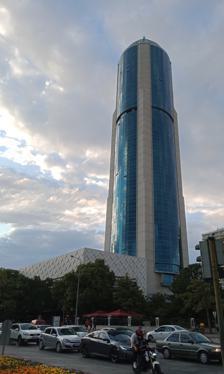
Building: Seljuk Tower
Country: Turkey
Year built: 2006
Seljuk Tower in Konya The 42-floor Seljuk Tower ( Turkish : Selçuklu Kulesi ) is a skyscraper within the Konya Trade Center ( Turkish : Konya Ticaret Merkezi , also known as Kulesite ) business and shopping center in Konya , Turkey . At the time of its completion in 2006, it was the 11th-tallest skyscraper in Turkey and the tallest in Konya and the Central Anatolia Region . The tower's official height is 163 m (535 ft) and has 42 floors above ground level. The top 2 floors are a revolving restaurant which rotates once in an hour, or 24 times in a day, offering panoramic views of the city. Number 42 is the licence plate number for Konya , which was the reason for constructing 42 floors above ground level. Kulesite AVM shopping mall is adjacent to the tower. External links Emporis: Seljuk Tower [usurped] v t e Skyscrapers in Turkey Istanbul Built CBRT Tower (352 m) Metropol Istanbul (301 m) Skyland İstanbul (284 m) Istanbul Sapphire (261 m) Emaar Address Hotel & Residences (245 m) Istanbul Tower 205 (220 m) Çiftçi Towers (194 m) Varyap Meridian A Block (188 m) Isbank Tower 1 (181 m) Şişli Plaza (170 m) Tekstilkent Koza Plaza (168 m) Sabancı Center (158 m) Emaar Heights Residences (157 m) Trump Towers Istanbul (156 m) Emaar Office Tower (142 m) Tekfen Tower (118 m) Zorlu Center (115 m) Under construction Diamond of Istanbul (311 m) Istanbul skyline in 2012. Izmir Mistral Office Tower (216 m) Folkart Towers (200 m) Hilton Izmir (142 m) Ankara Portakal Çiçeği Tower (160 m) Sheraton Ankara (143 m) TOBB Towers (140 m) Kahramanlar Business Center (76 m) Mersin Mertim (177 m) Konya Seljuk Tower (163 m) Buildings listed in order of height Building data source: Skyscraper Center See also: Category:Skyscrapers in Turkey Authority control databases : Geographic Structurae Portals : Turkey Architecture 37°53′20″N 32°29′39″E / 37.8888°N 32.4941°E / 37.8888; 32.4941